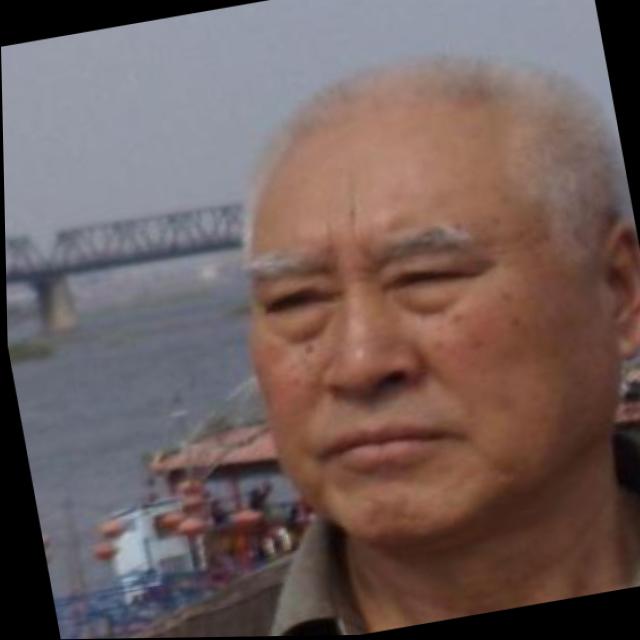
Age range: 65+